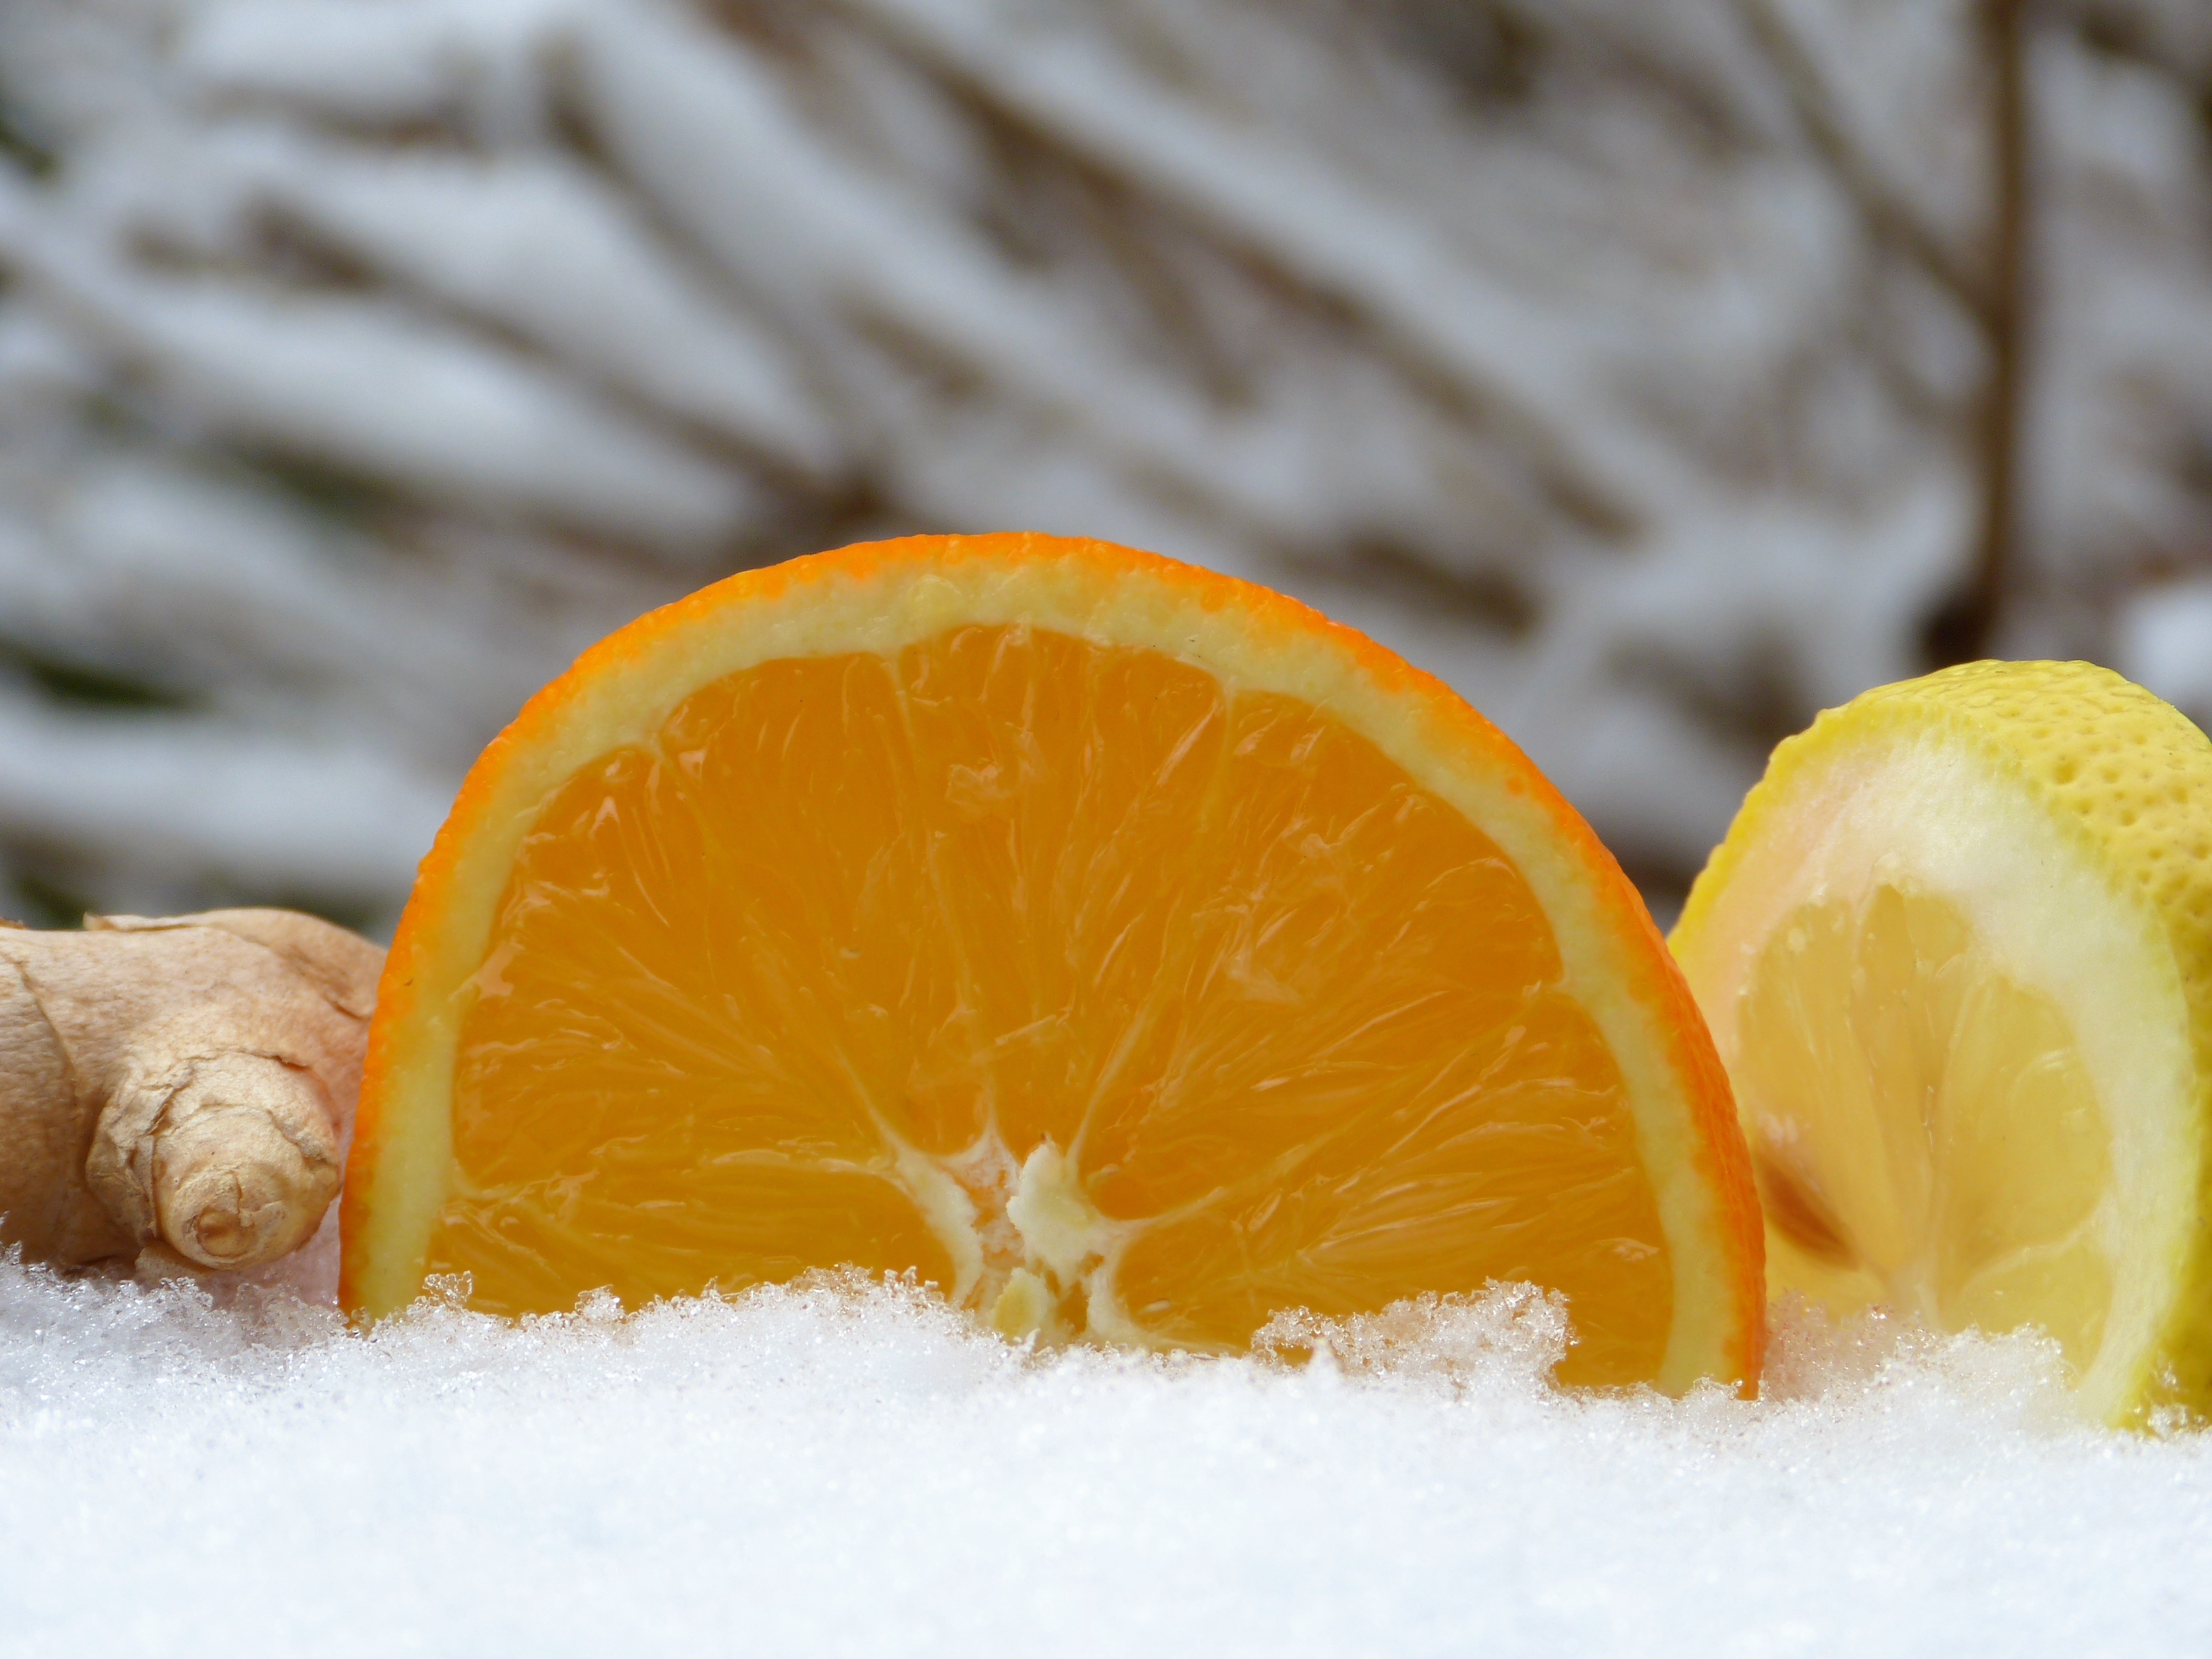
snow, cold, winter, plant, fruit, orange, food, produce, weather, drink, freeze, healthy, heat, lemon, hot, tangerine, self, pharmacy, tee, pension, ginger, vitamins, frisch, bless you, citrus, defense, sour, flu, virus, disease, tuber, citrus fruit, vitamin c, prevent, avoid, fend off, tangelo, infect, hot lemon, prophylaxis, harden